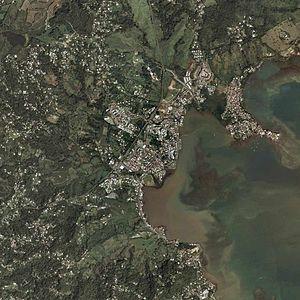
la commune du Le Robert (97231) en Martinique (France).
Le Robert est une commune française, située dans l'archipel des Petites Antilles en Martinique. Le Robert est, par sa population, la troisième ville de la Martinique après Fort-de-France et Le Lamentin. Elle compte, en 2012, 23 715 habitants. Ses habitants sont appelés les Robertins. Comme pour de nombreuses communes de Martinique l'article « Le » est fréquemment omis sur les panneaux routiers. Le quartier du Vert-Pré, 6 000 habitants, situé sur les hauteurs du Robert est un important hameau de la commune.
En 2012, l'aire urbaine du Robert a une population municipale de 136 763 habitants et est composée de 11 communes, pour une superficie de 428,8 km².